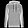
Label: Pullover